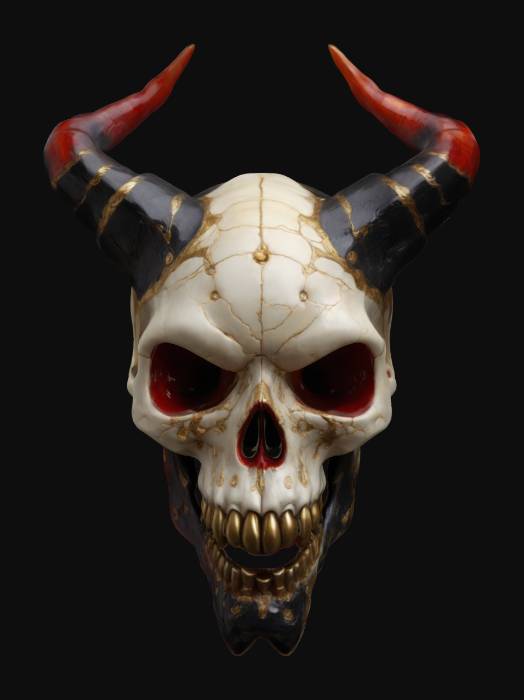
미적 점수 (1~10점): 8